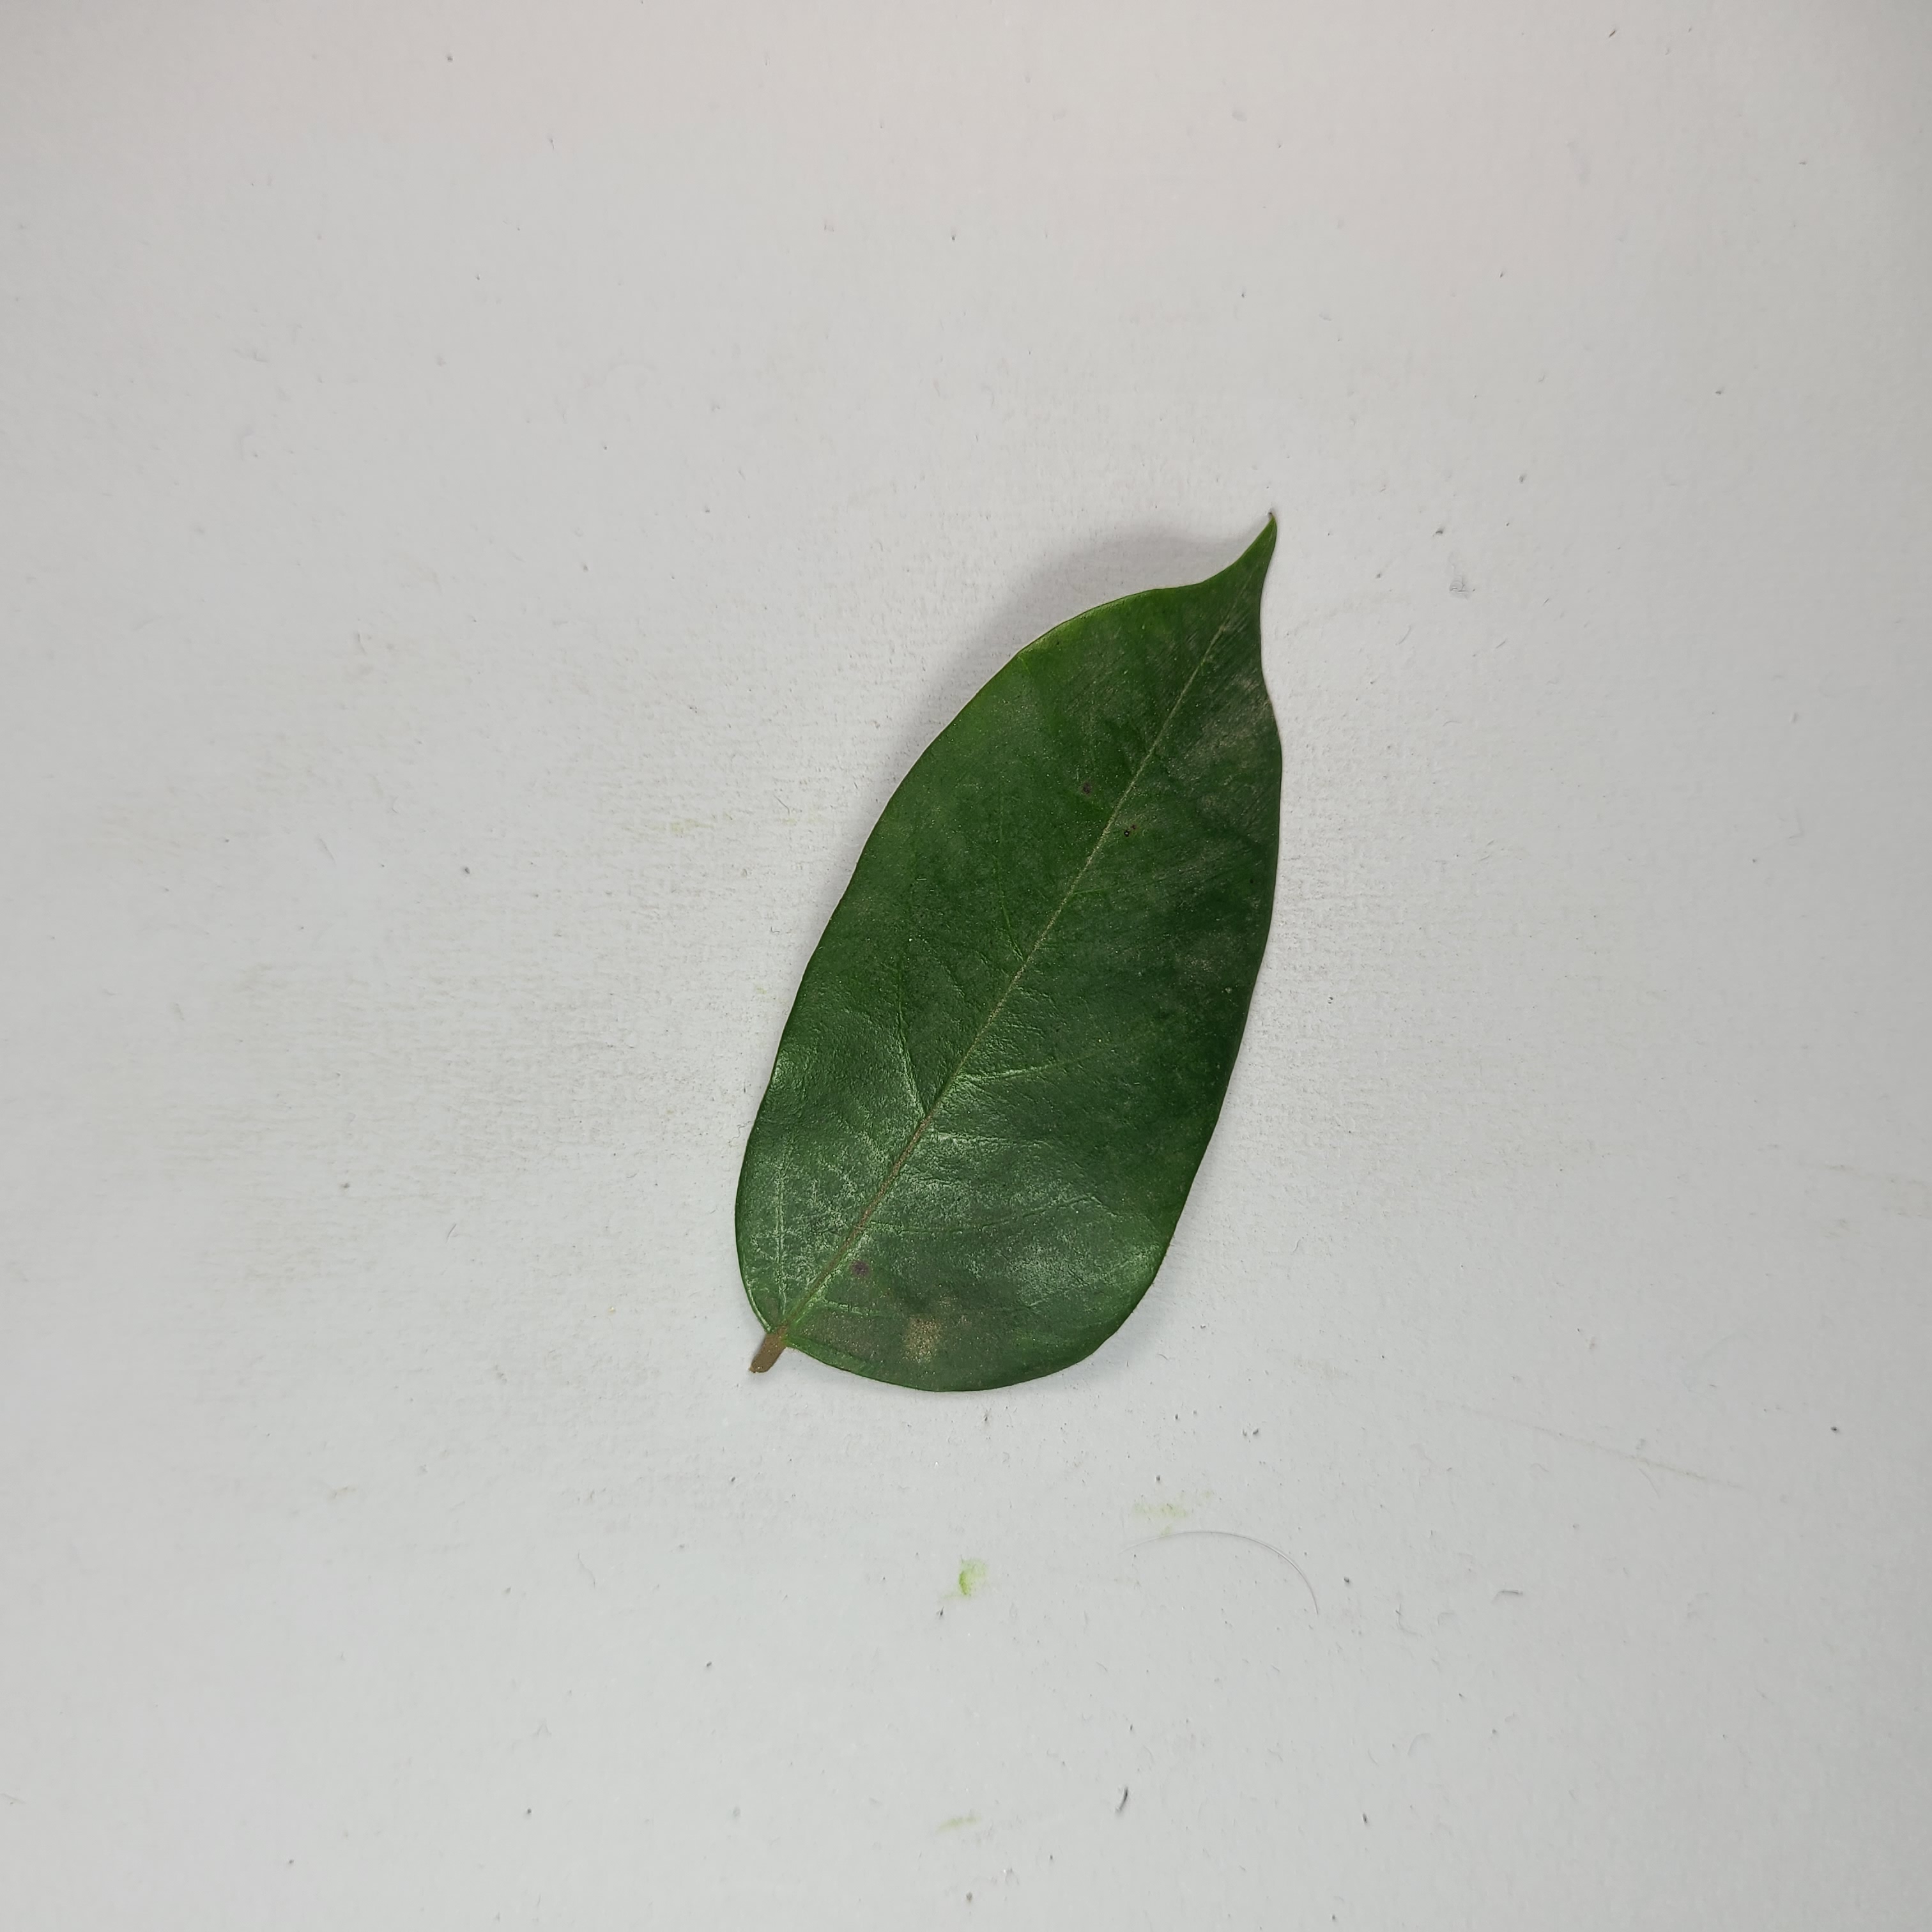
Label: Healthy Leaves